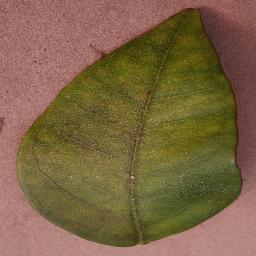
Label: Orange___Haunglongbing_(Citrus_greening)